David Bailiff

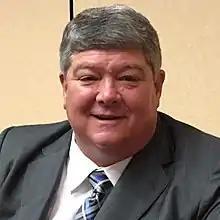
Bailiff at 2017 C-USA Media Days

David Edward Bailiff (born May 26, 1958) is an American football coach and former player. He was most recently the head coach at Texas A&M University–Commerce from 2019 to 2022; prior to that he was the head coach at Rice University in Houston, Texas from 2007 to 2017. During his tenure as head coach, the Rice Owls played in four bowl games, winning three of them, and won the 2013 Conference USA football championship, the first outright conference title for Rice in 56 years. He also coached at his alma mater, Texas State University, where he led the Bobcats to the NCAA Division I-AA National Semifinals in 2005.